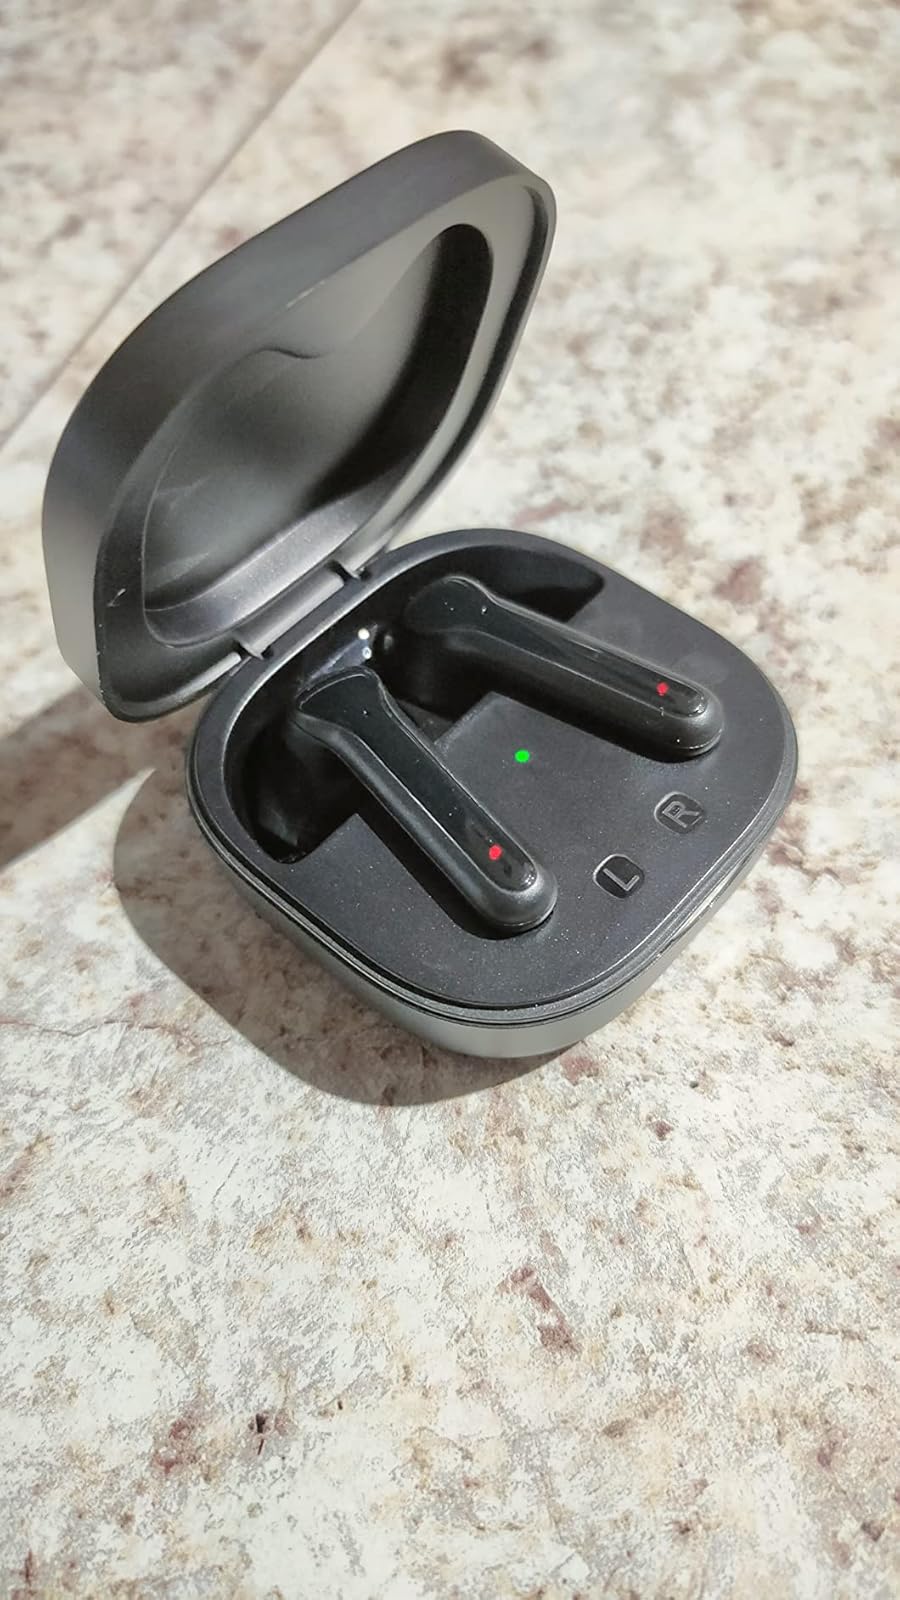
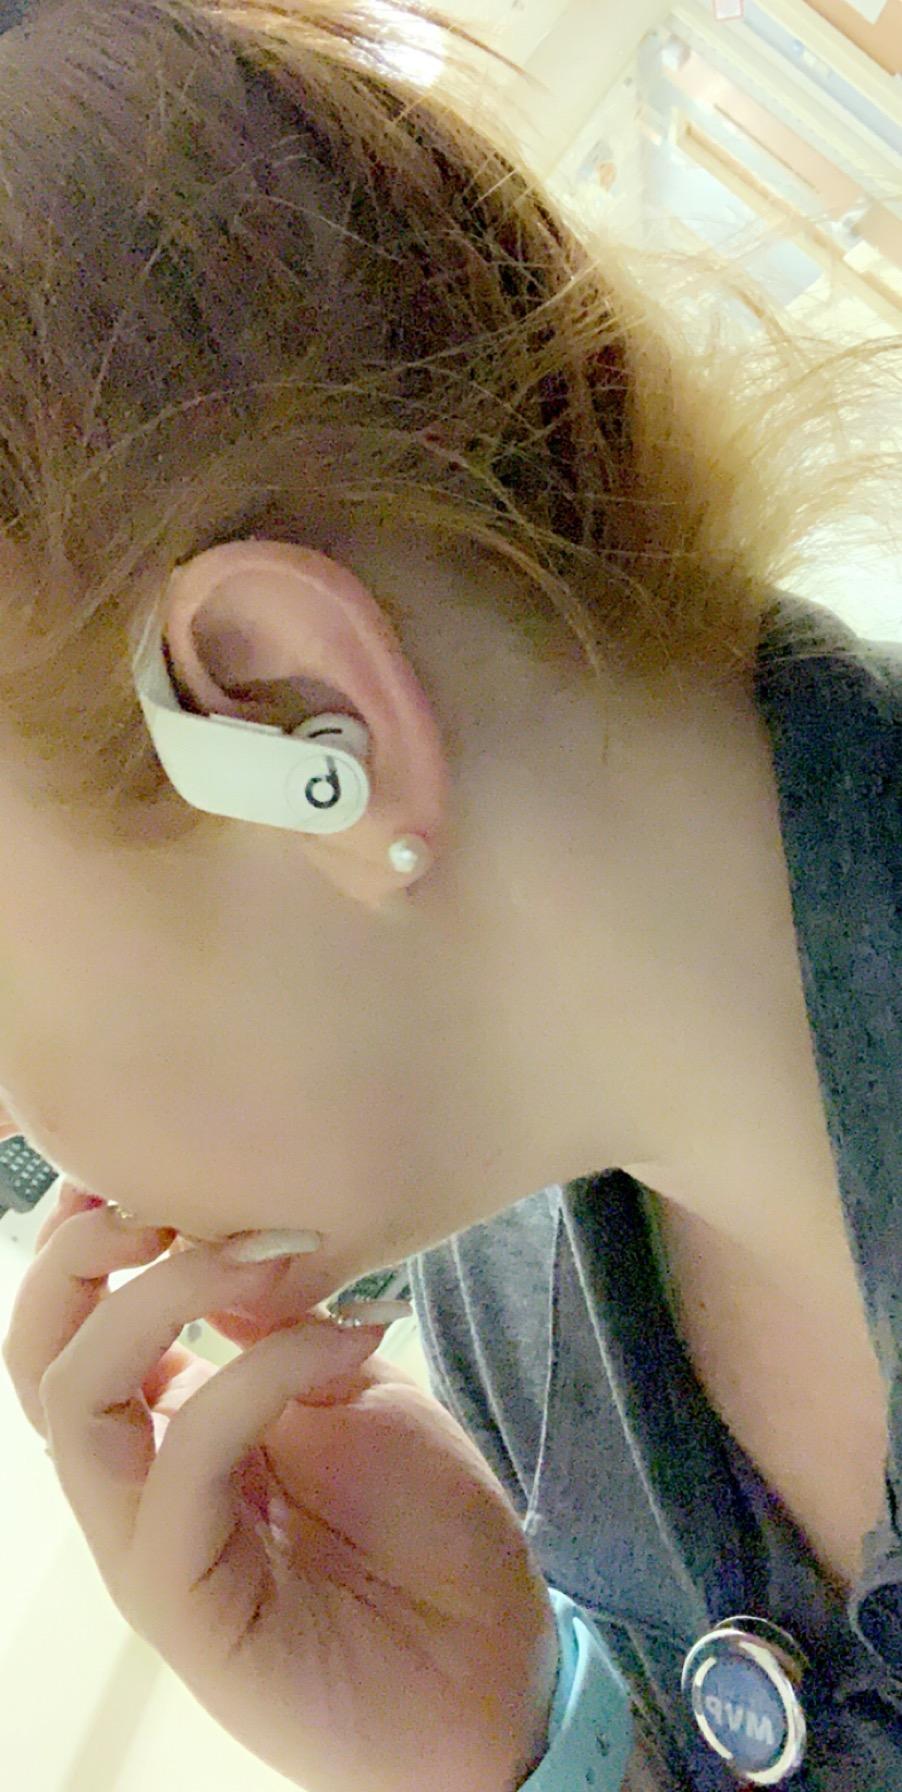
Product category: earbuds
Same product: no